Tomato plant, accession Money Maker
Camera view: bottom (45 deg); turntable rotation: 240 degrees
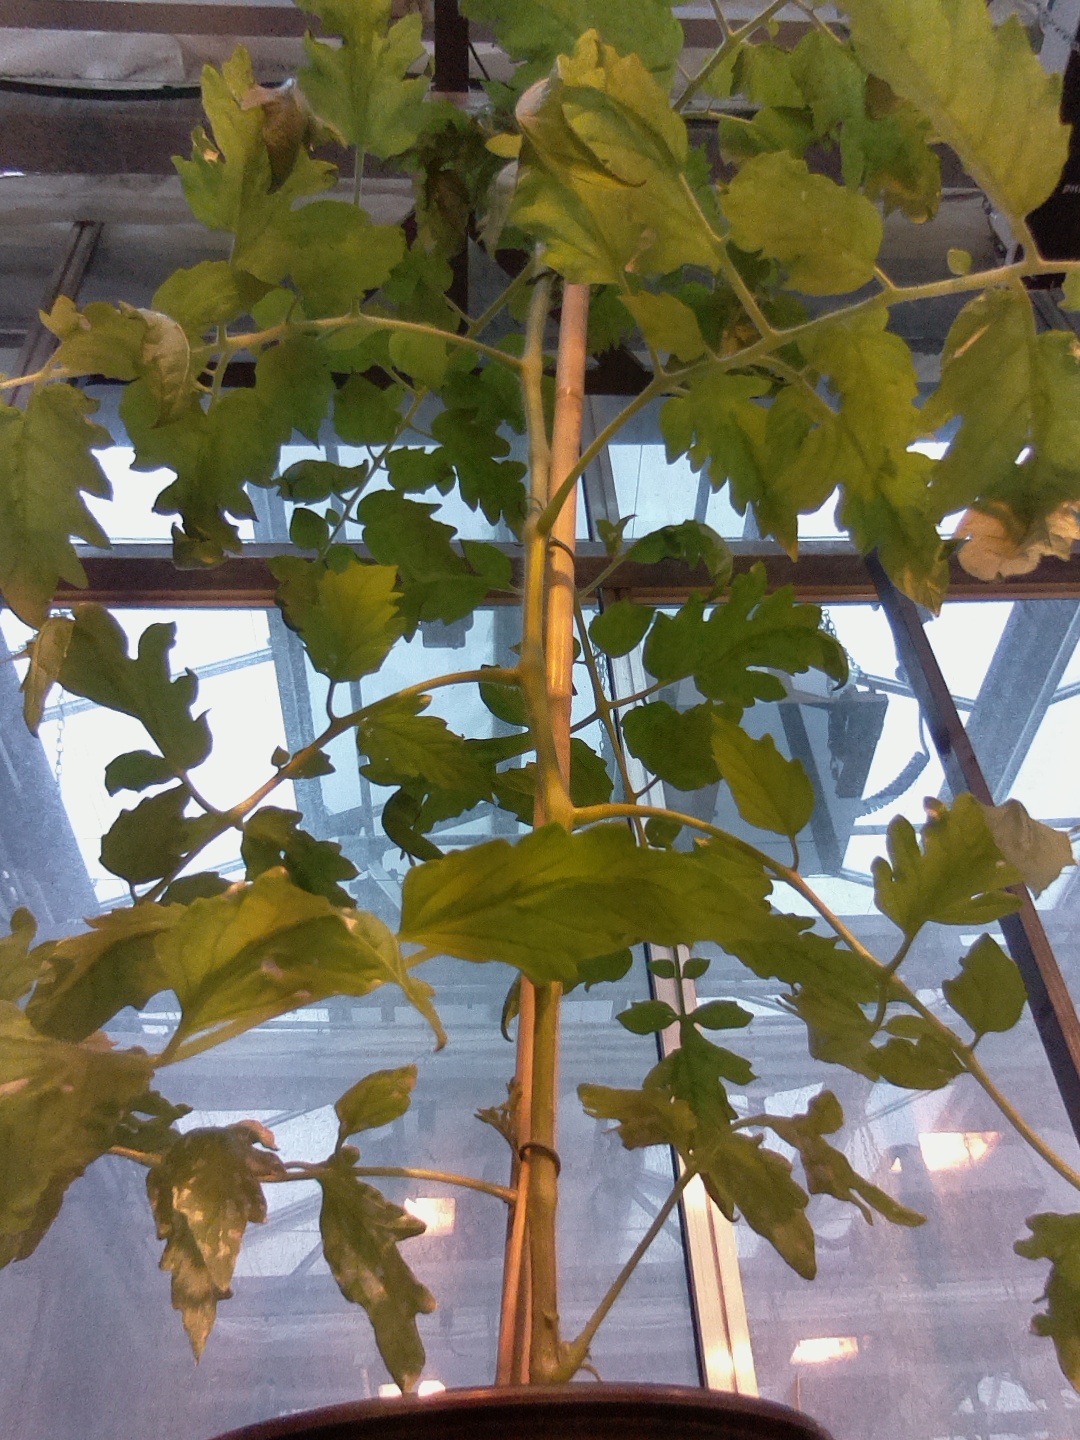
BBCH growth stage 61: 10%-20% of flowers open